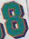
Number: 8